Enon (robot)

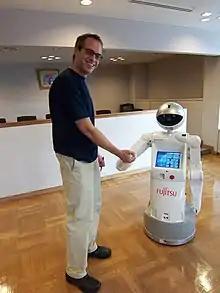
Enon shaking a man's hand

Enon is a personal assistant robot first offered for sale in September 2005. Enon was developed by two companies: Fujitsu Frontech Limited and Fujitsu Laboratories Ltd. The six-million yen (US$60,000) rolling robot is self-guiding, with limited speech recognition and synthesis. Enon can amongst others be used to provide guidance, transport objects, escort guests and perform security patrolling, according to the organization. Enon, an English acronym for "Exciting Nova On Network," can pick up and carry roughly in its arms and comes without software.